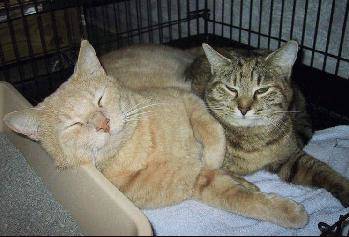
Label: cat